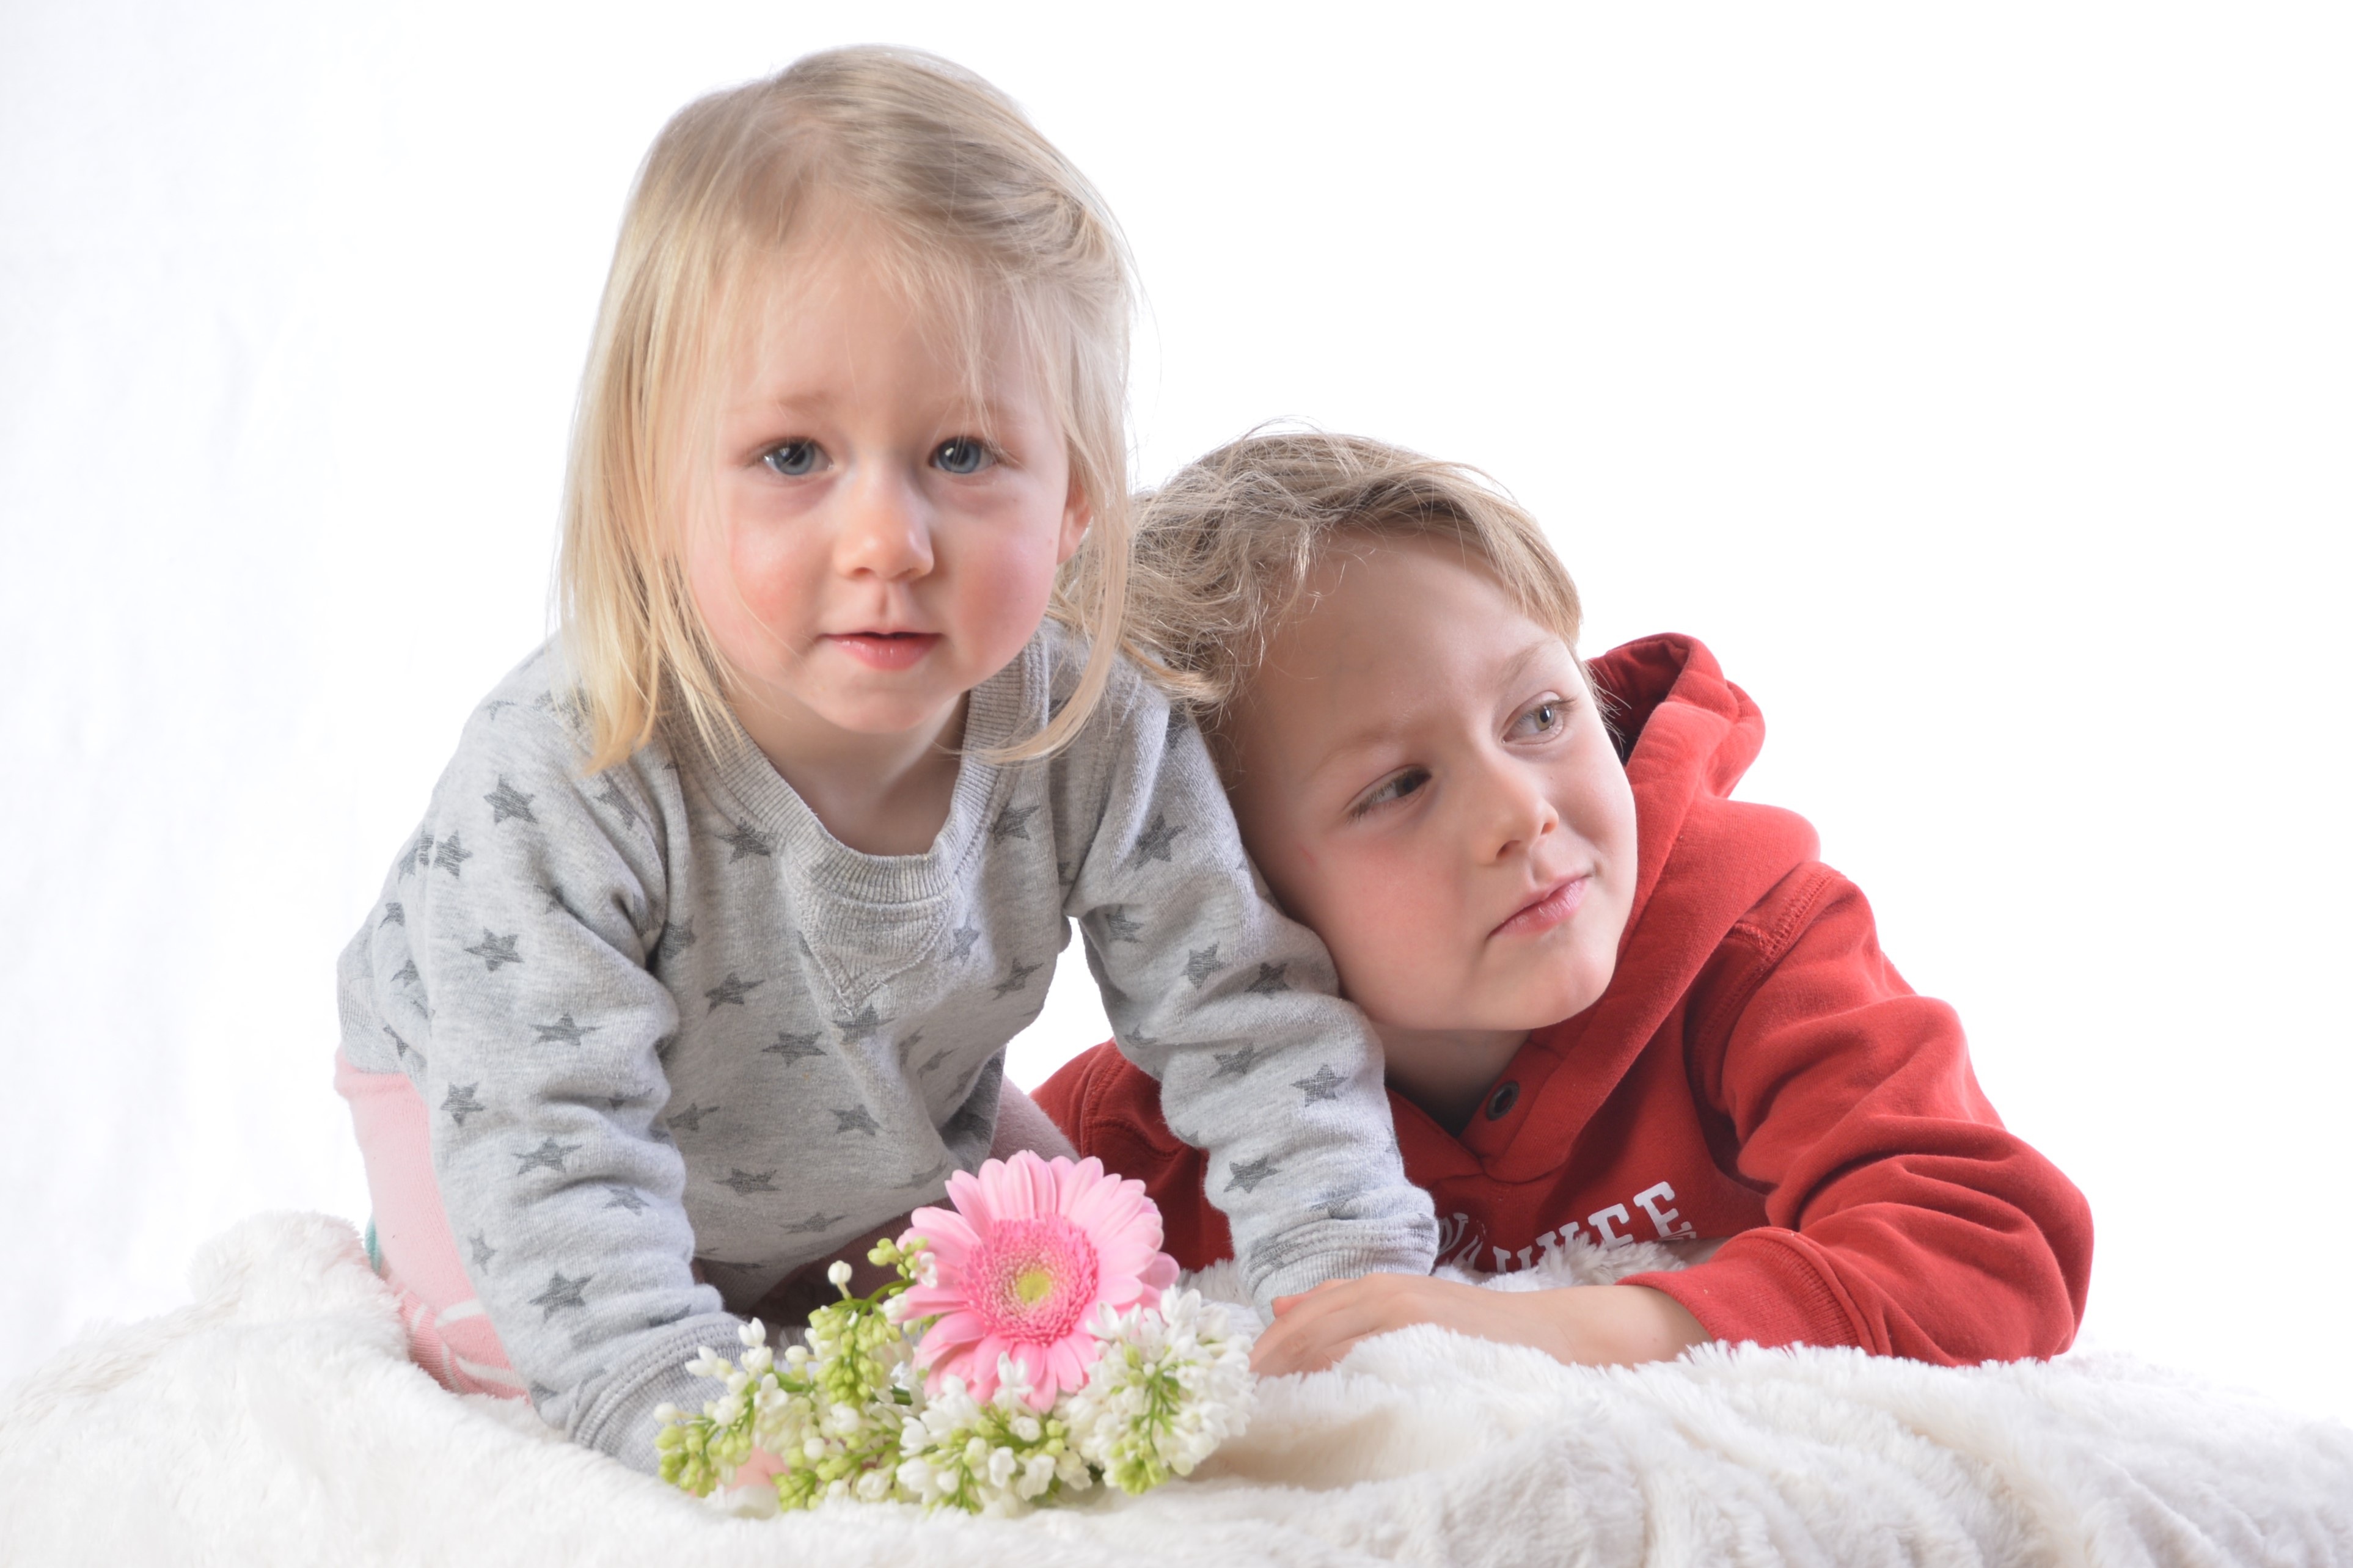
man, person, people, girl, play, portrait, child, human, close, face, family, children, toddler, grandparent, portrait photography